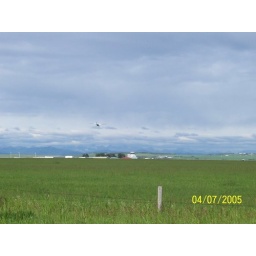
Small plane with mountains in background